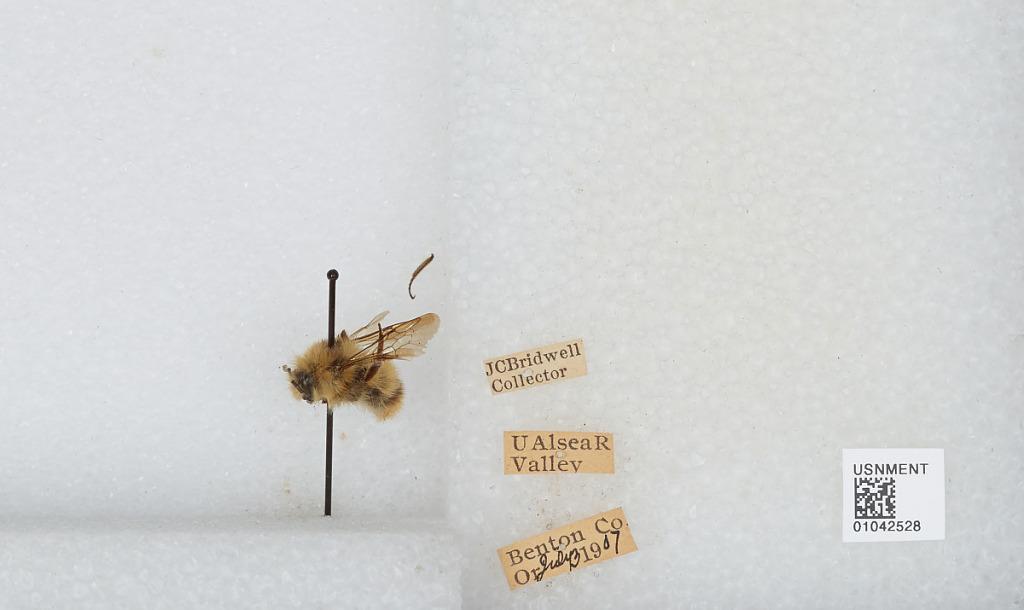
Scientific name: Bombus sp.
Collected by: J. Bridwell
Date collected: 1907-7-3
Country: United States
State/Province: Oregon
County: Benton
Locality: Upper Alsea River Valley
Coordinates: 44.3797, -123.707